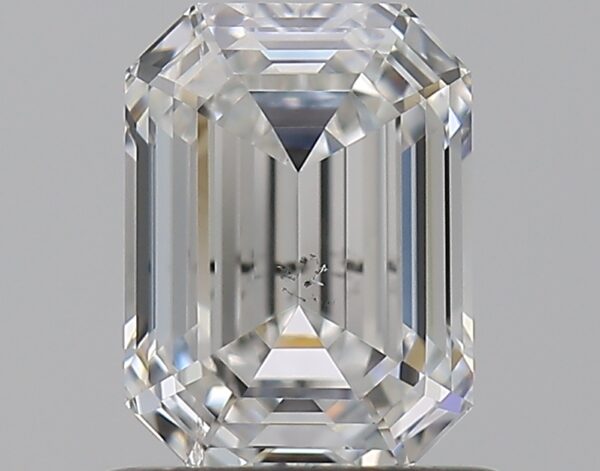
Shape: emerald
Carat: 0.9
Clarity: SI2
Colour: F
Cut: EX
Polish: EX
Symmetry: EX
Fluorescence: N
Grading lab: GIA
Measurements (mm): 6.28 x 4.64 x 3.16